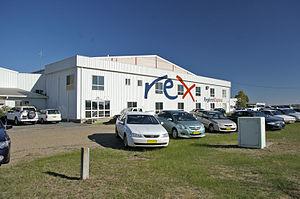
Express siège régional à l'aéroport de Wagga Wagga. Polski: W siedzibie Regionalnego Express Wagga Wagga Airport.